Urarteans

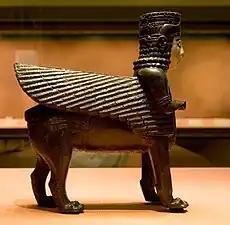
Urartian winged deity, bronze, Toprakh-kale, Hermitage.

The religious beliefs of the Urarteans shared many similarities with the religions of Mesopotamia. The Urartian pantheon included numerous deities, many of which were borrowed from the religious traditions of Sumer, Akkad and Assyria.